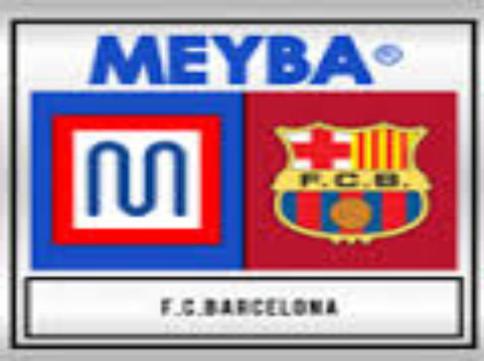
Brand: meyba-2
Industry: Clothes